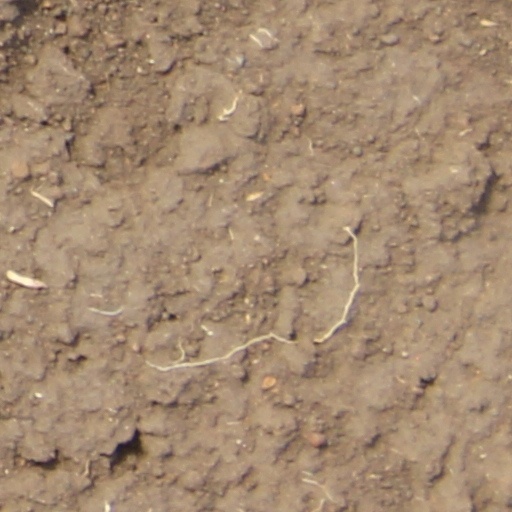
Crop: wheat